Savignac-Mona

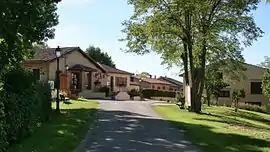
The main street

Savignac-Mona is a commune in the Gers department in southwestern France.